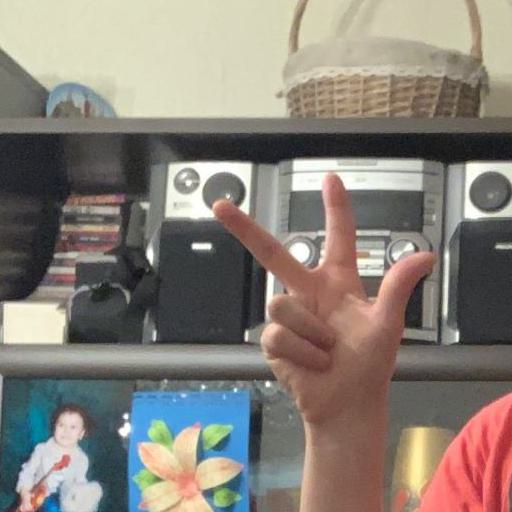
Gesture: three2